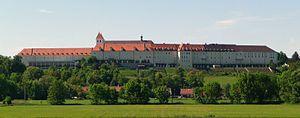
Les pauvres franciscaines de la Sainte-Famille, ou sœurs de Mallersdorf, forment une congrégation féminine catholique de droit diocésain, fondée par le bienheureux Paul-Joseph Nardini en 1855. Leur devise est: « Caritas Christi urget nos. »
L'abbaye de Mallersdorf est une ancienne abbaye bénédictine située dans le village de Mallersdorf dans le diocèse de Ratisbonne en Bavière. C'est aujourd'hui un couvent servant de maison-mère aux Pauvres franciscaines de la Sainte-Famille, dites Sœurs de Mallersdorf.